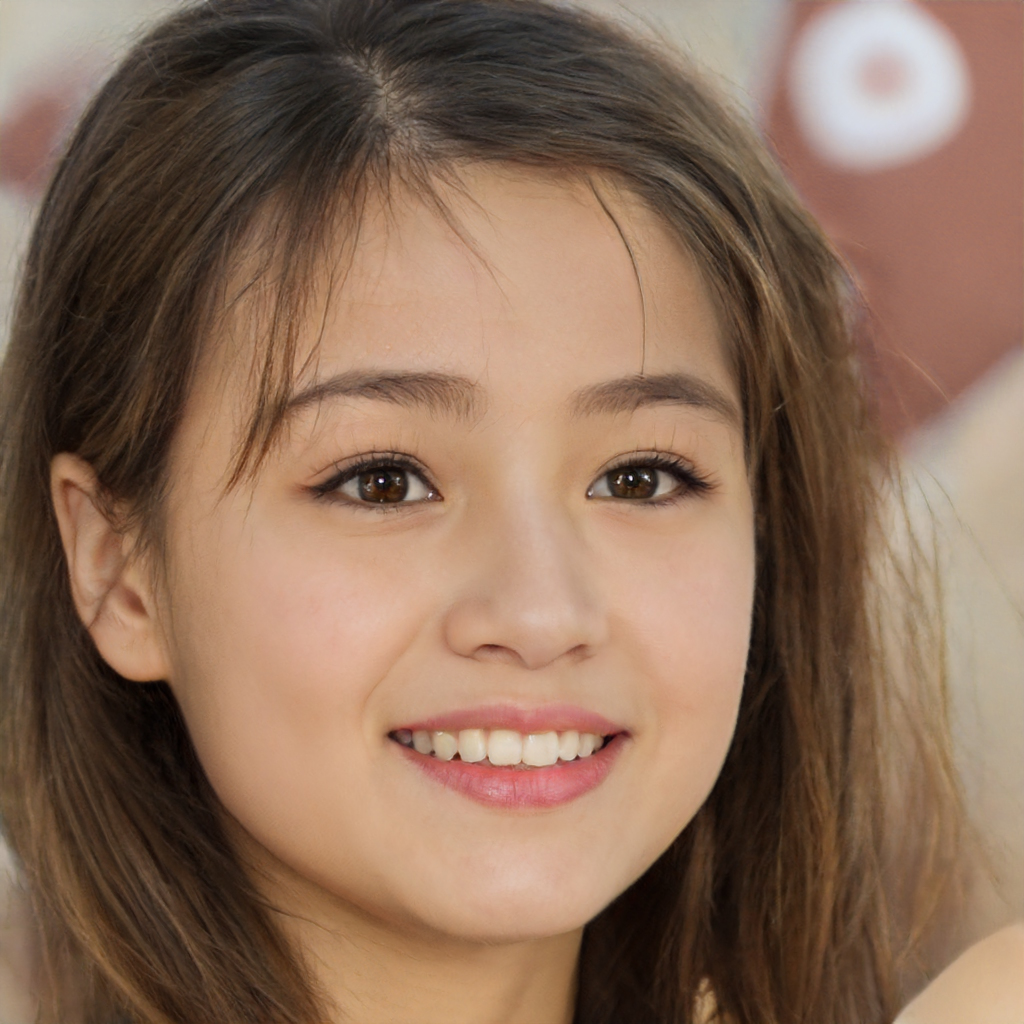
Label: Colored